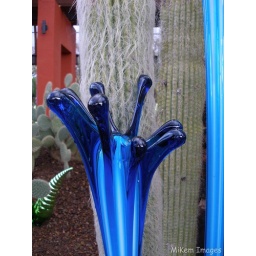
For some reason I loved the Fiddleheads, the red and the blue ones. LOL  Glass made by artist Dale Chihuly